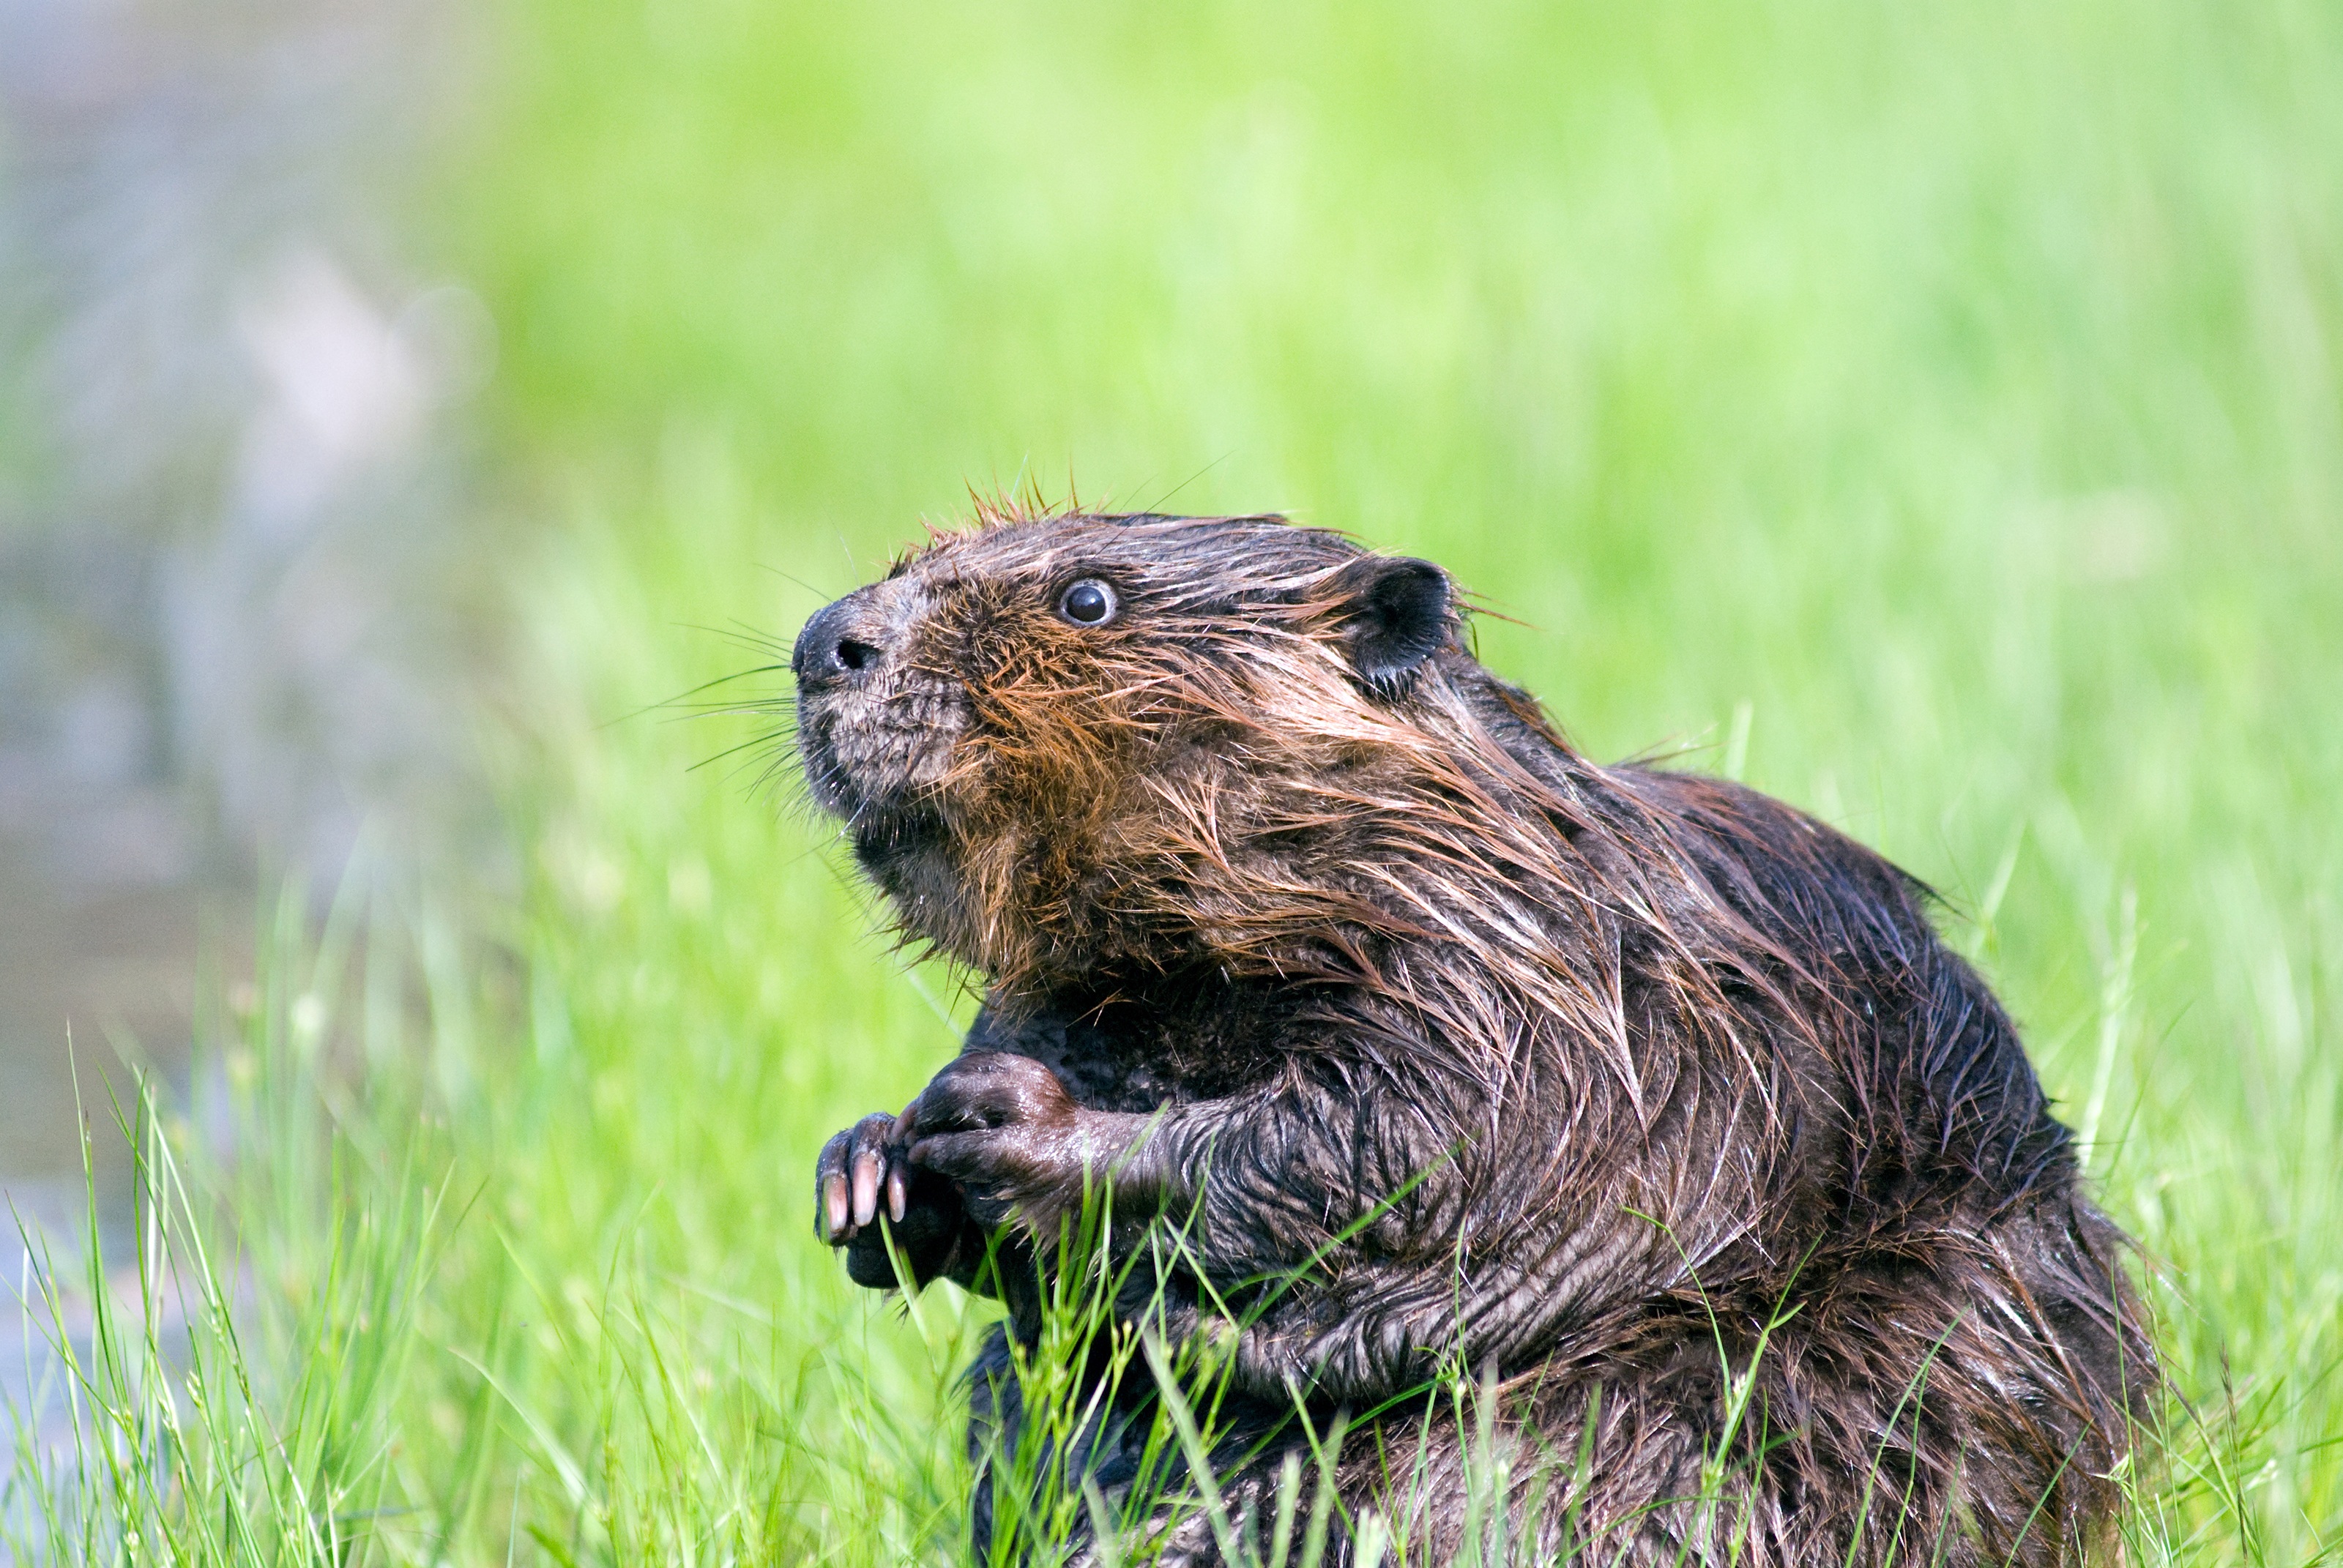
water, nature, grass, prairie, cute, pond, wildlife, wild, fur, mammal, aquatic, rodent, fauna, whiskers, vertebrate, beaver, muskrat, marmot, fox squirrel